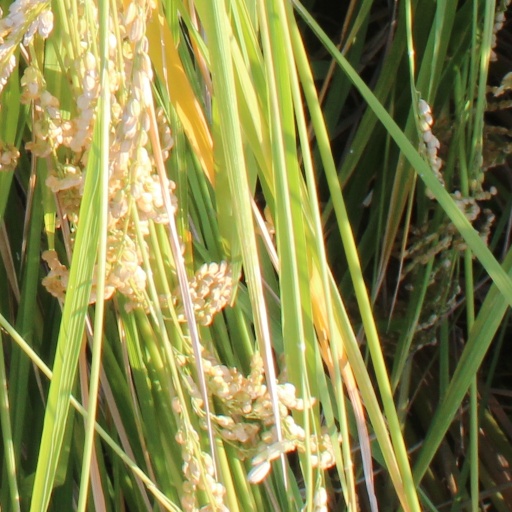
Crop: rice